Chatterley Whitfield

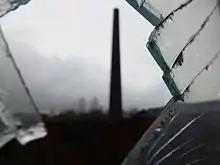
The iconic chimney viewed through one of the broken windows of a nearby heapstead (building)

Shaw's "History of The Potteries" tells us that in 1750, Ralph Leigh of Burslem collected coal from Whitfield twice a day. His six horses each carried between two and three hundredweights of coal along lanes which were impassable to wagons. These draughts of coal were each worth about seven pence (3p) and Leigh received one shilling (5p) a day for his services.